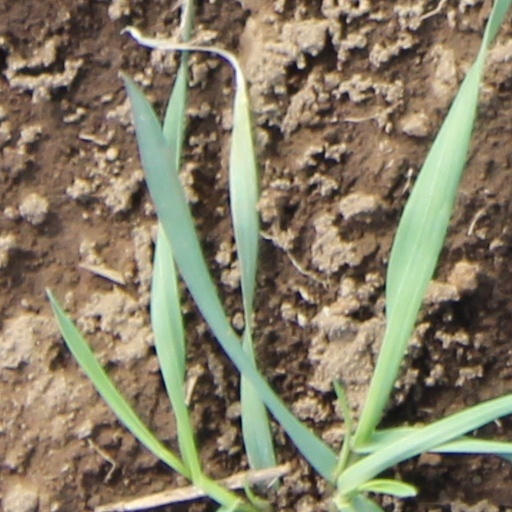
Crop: wheat